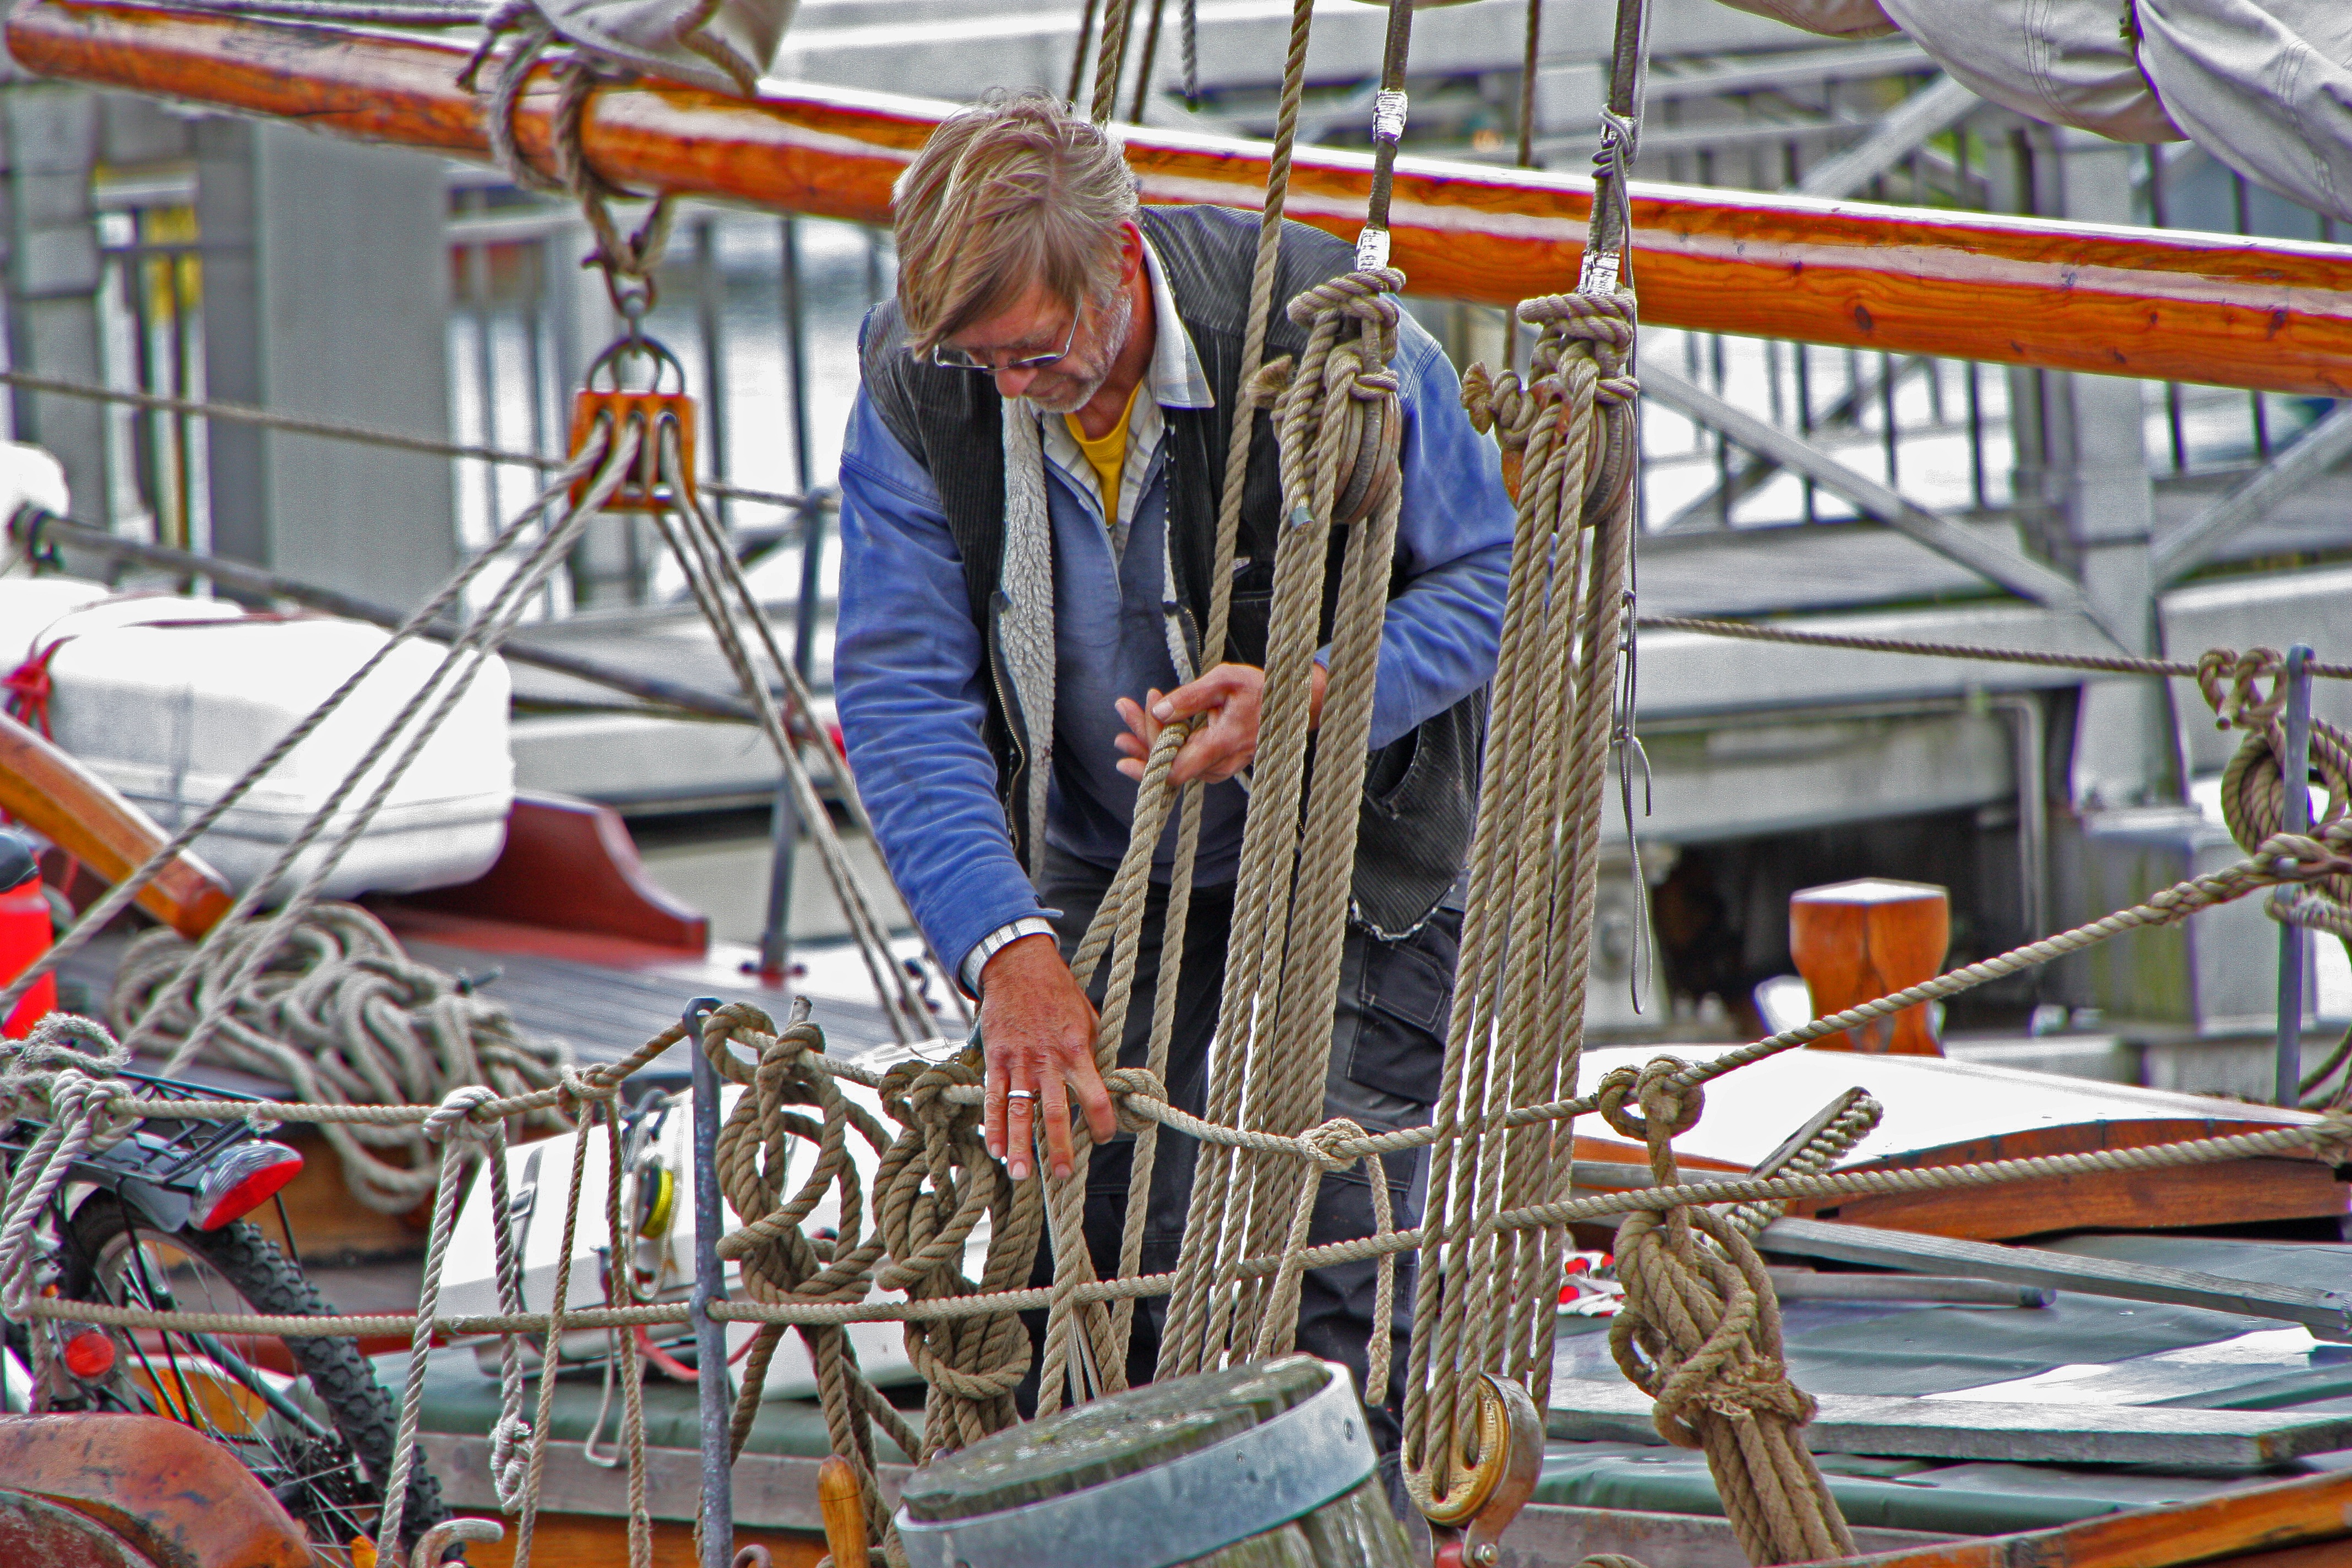
man, boot, vehicle, mast, port, manufacturing, north sea, fischer